After Midnight (Blink-182 song)

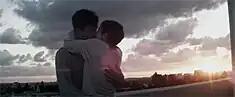
The song's music video depicts two mental patients escaping and falling in love.

The song received positive feedback from music critics, with some of them cataloging it as one of their best songs. Tom Goodwyn from the British magazine "NME" said that this song is one of the best from this album, a lovely subtle love song and the lightest moment on "Neighborhoods". "We'll stagger home after midnight, sleep arm in arm in the stairwell" croons Mark Hoppus over a gentle riff. Whoever fancies themselves as the new John Hughes should be locking this down for the big kissing scene at the end of their new flick now. "Consequence of Sound's" web critic Chris Coplan said the song is "decidedly epic with an intimate touch, an effort that highlights each member’s strengths, Tom DeLonge’s romantic verses, Mark Hoppus’ grand chorus, and Travis Barker’s bangin’ drum skills, to make for one fairly anthemic effort". "SPIN's" critic Marc Hogan said: "It's a bittersweet midtempo rocker, and the most contemplative of the new songs Blink has unveiled so far. 'These nights go on and on' goes the chorus, perfect for bored teenagers shouting outside car windows". Thomas Nassiff from AbsolutePunk said: "After Midnight" is instantly a classic Blink-182 song. Scott Heisel from the US magazine "Alternative Press" wrote: "Is one of the finest moments of Blink's career, a song so simple, catchy and geniune that it's amazing it took them nearly two decades to write it".